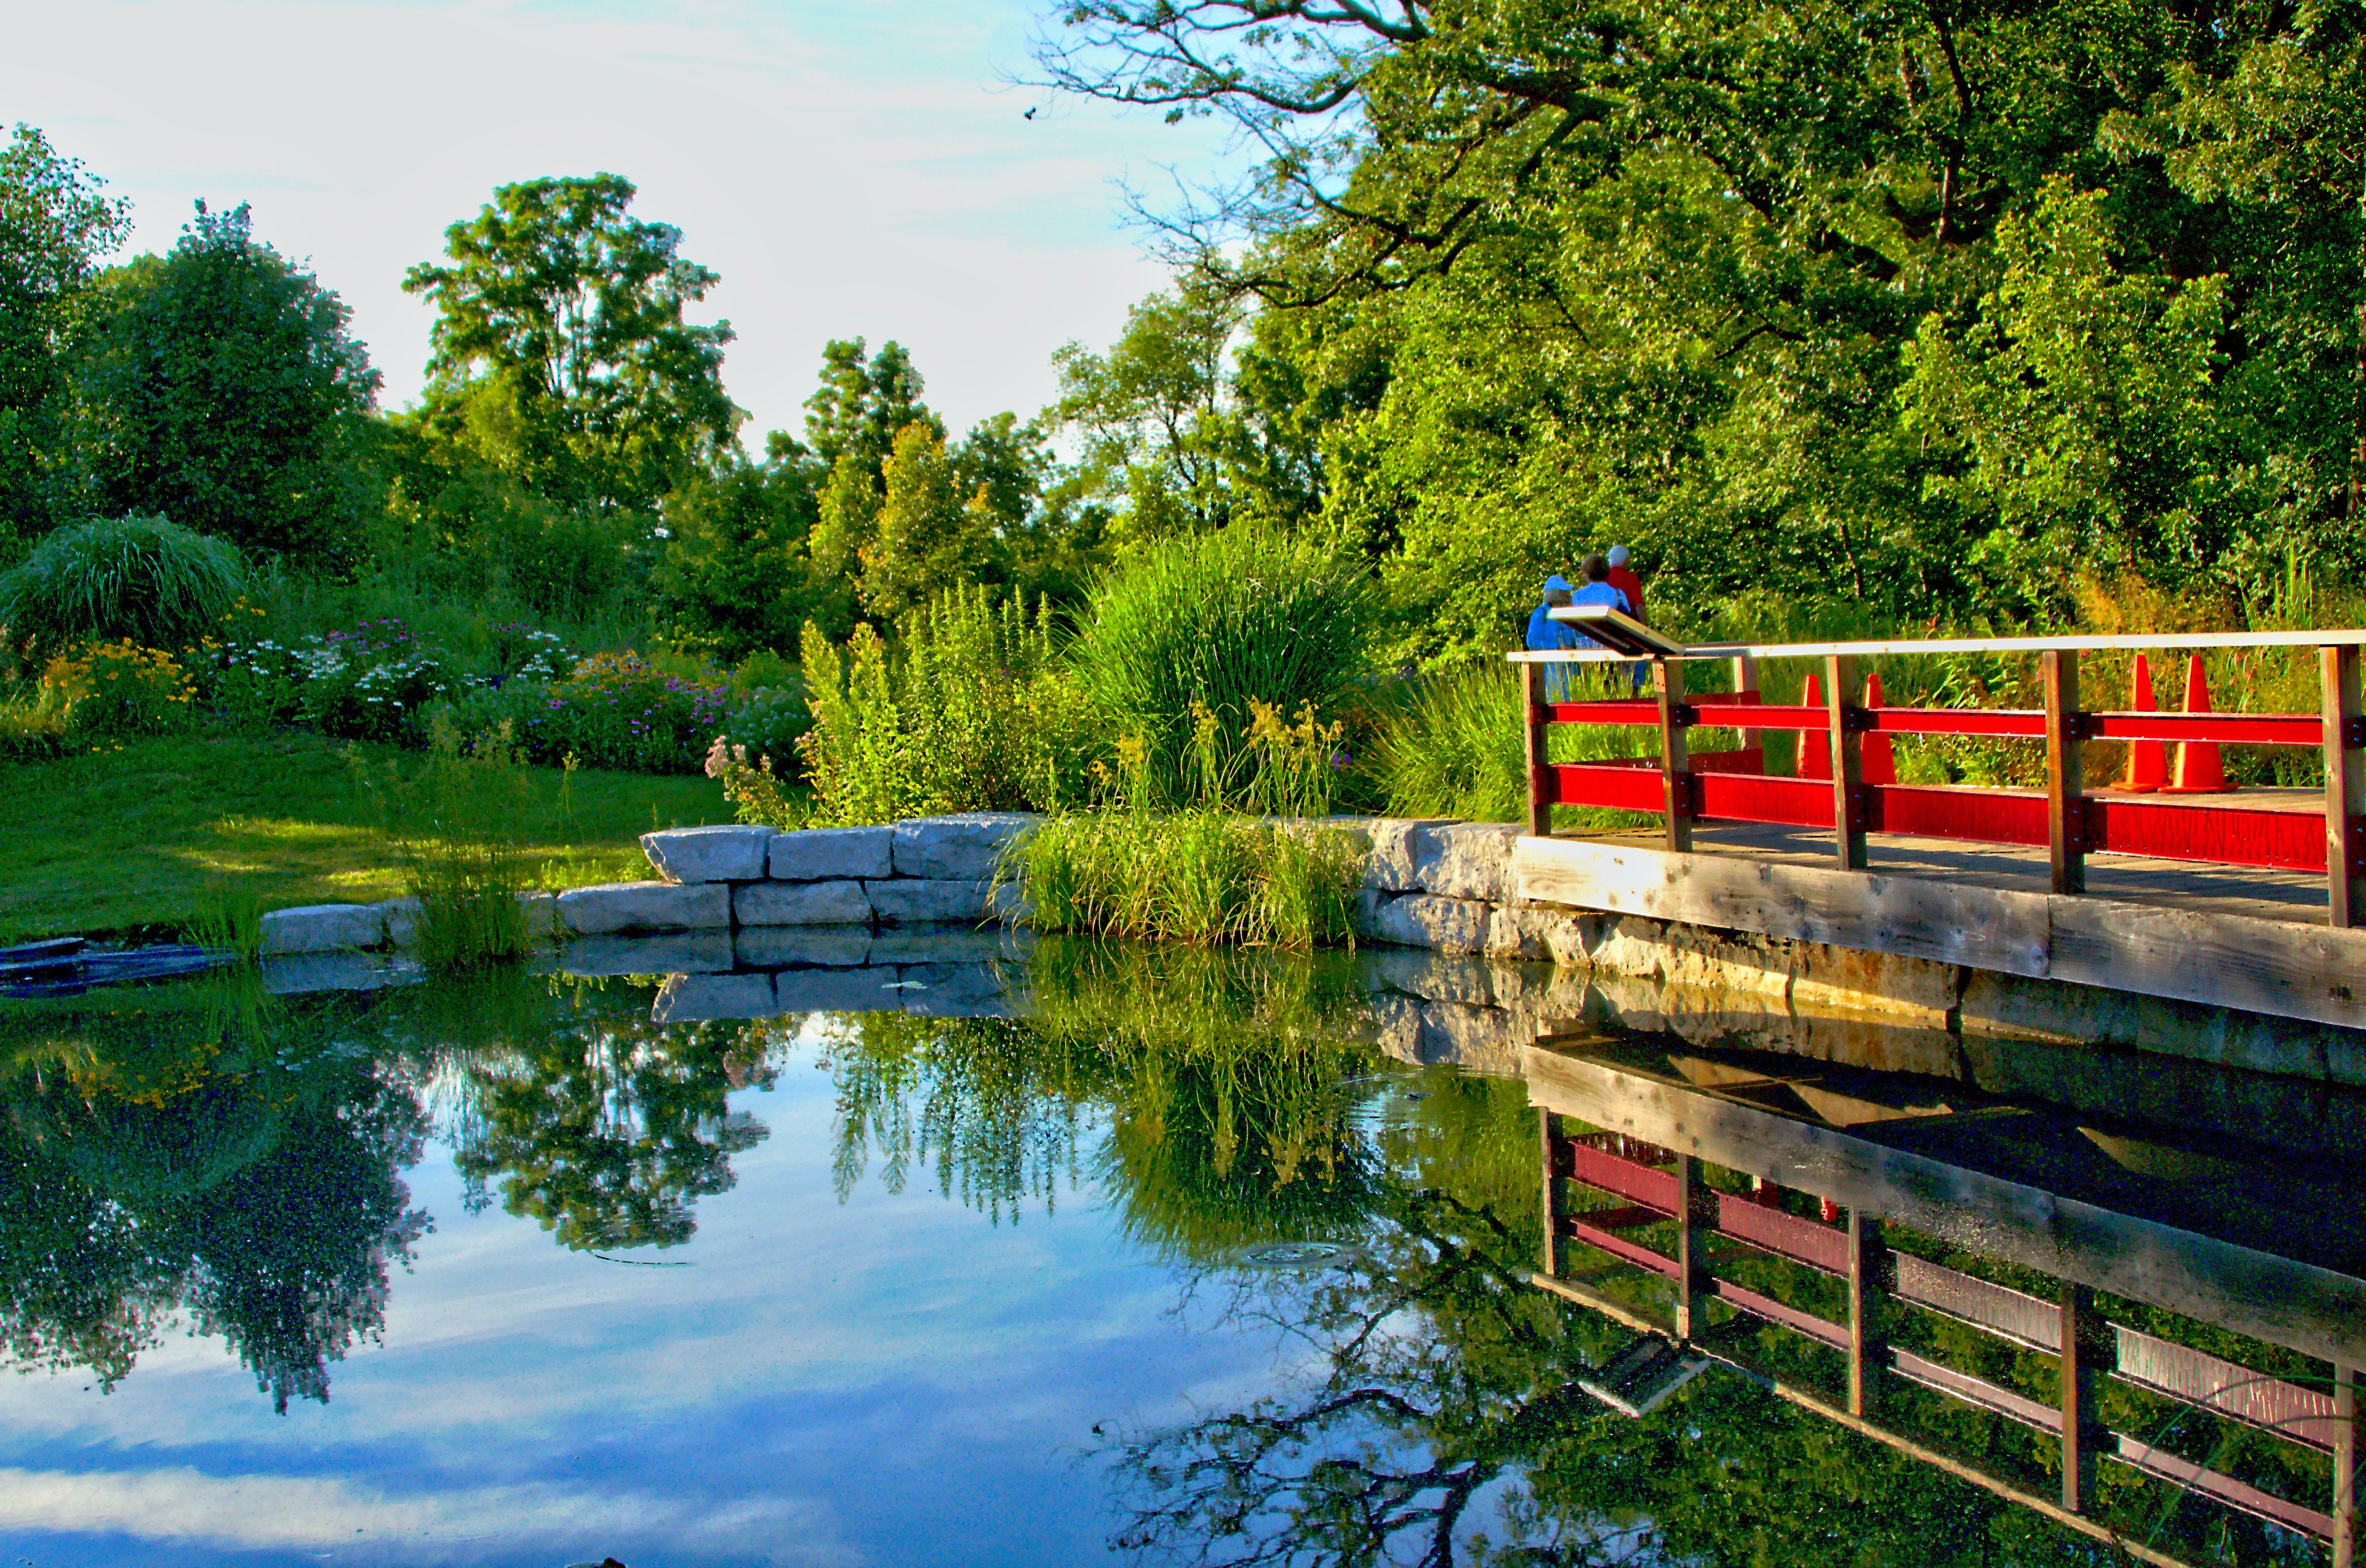
landscape, tree, water, nature, sky, bridge, flower, lake, view, river, canal, summer, pond, green, reflection, relax, balance, peaceful, park, scenery, blue, garden, waterway, trees, sunny, outside, hdr, boats, hot, wooden, wetland, reflections, pretty, estate, fish pond